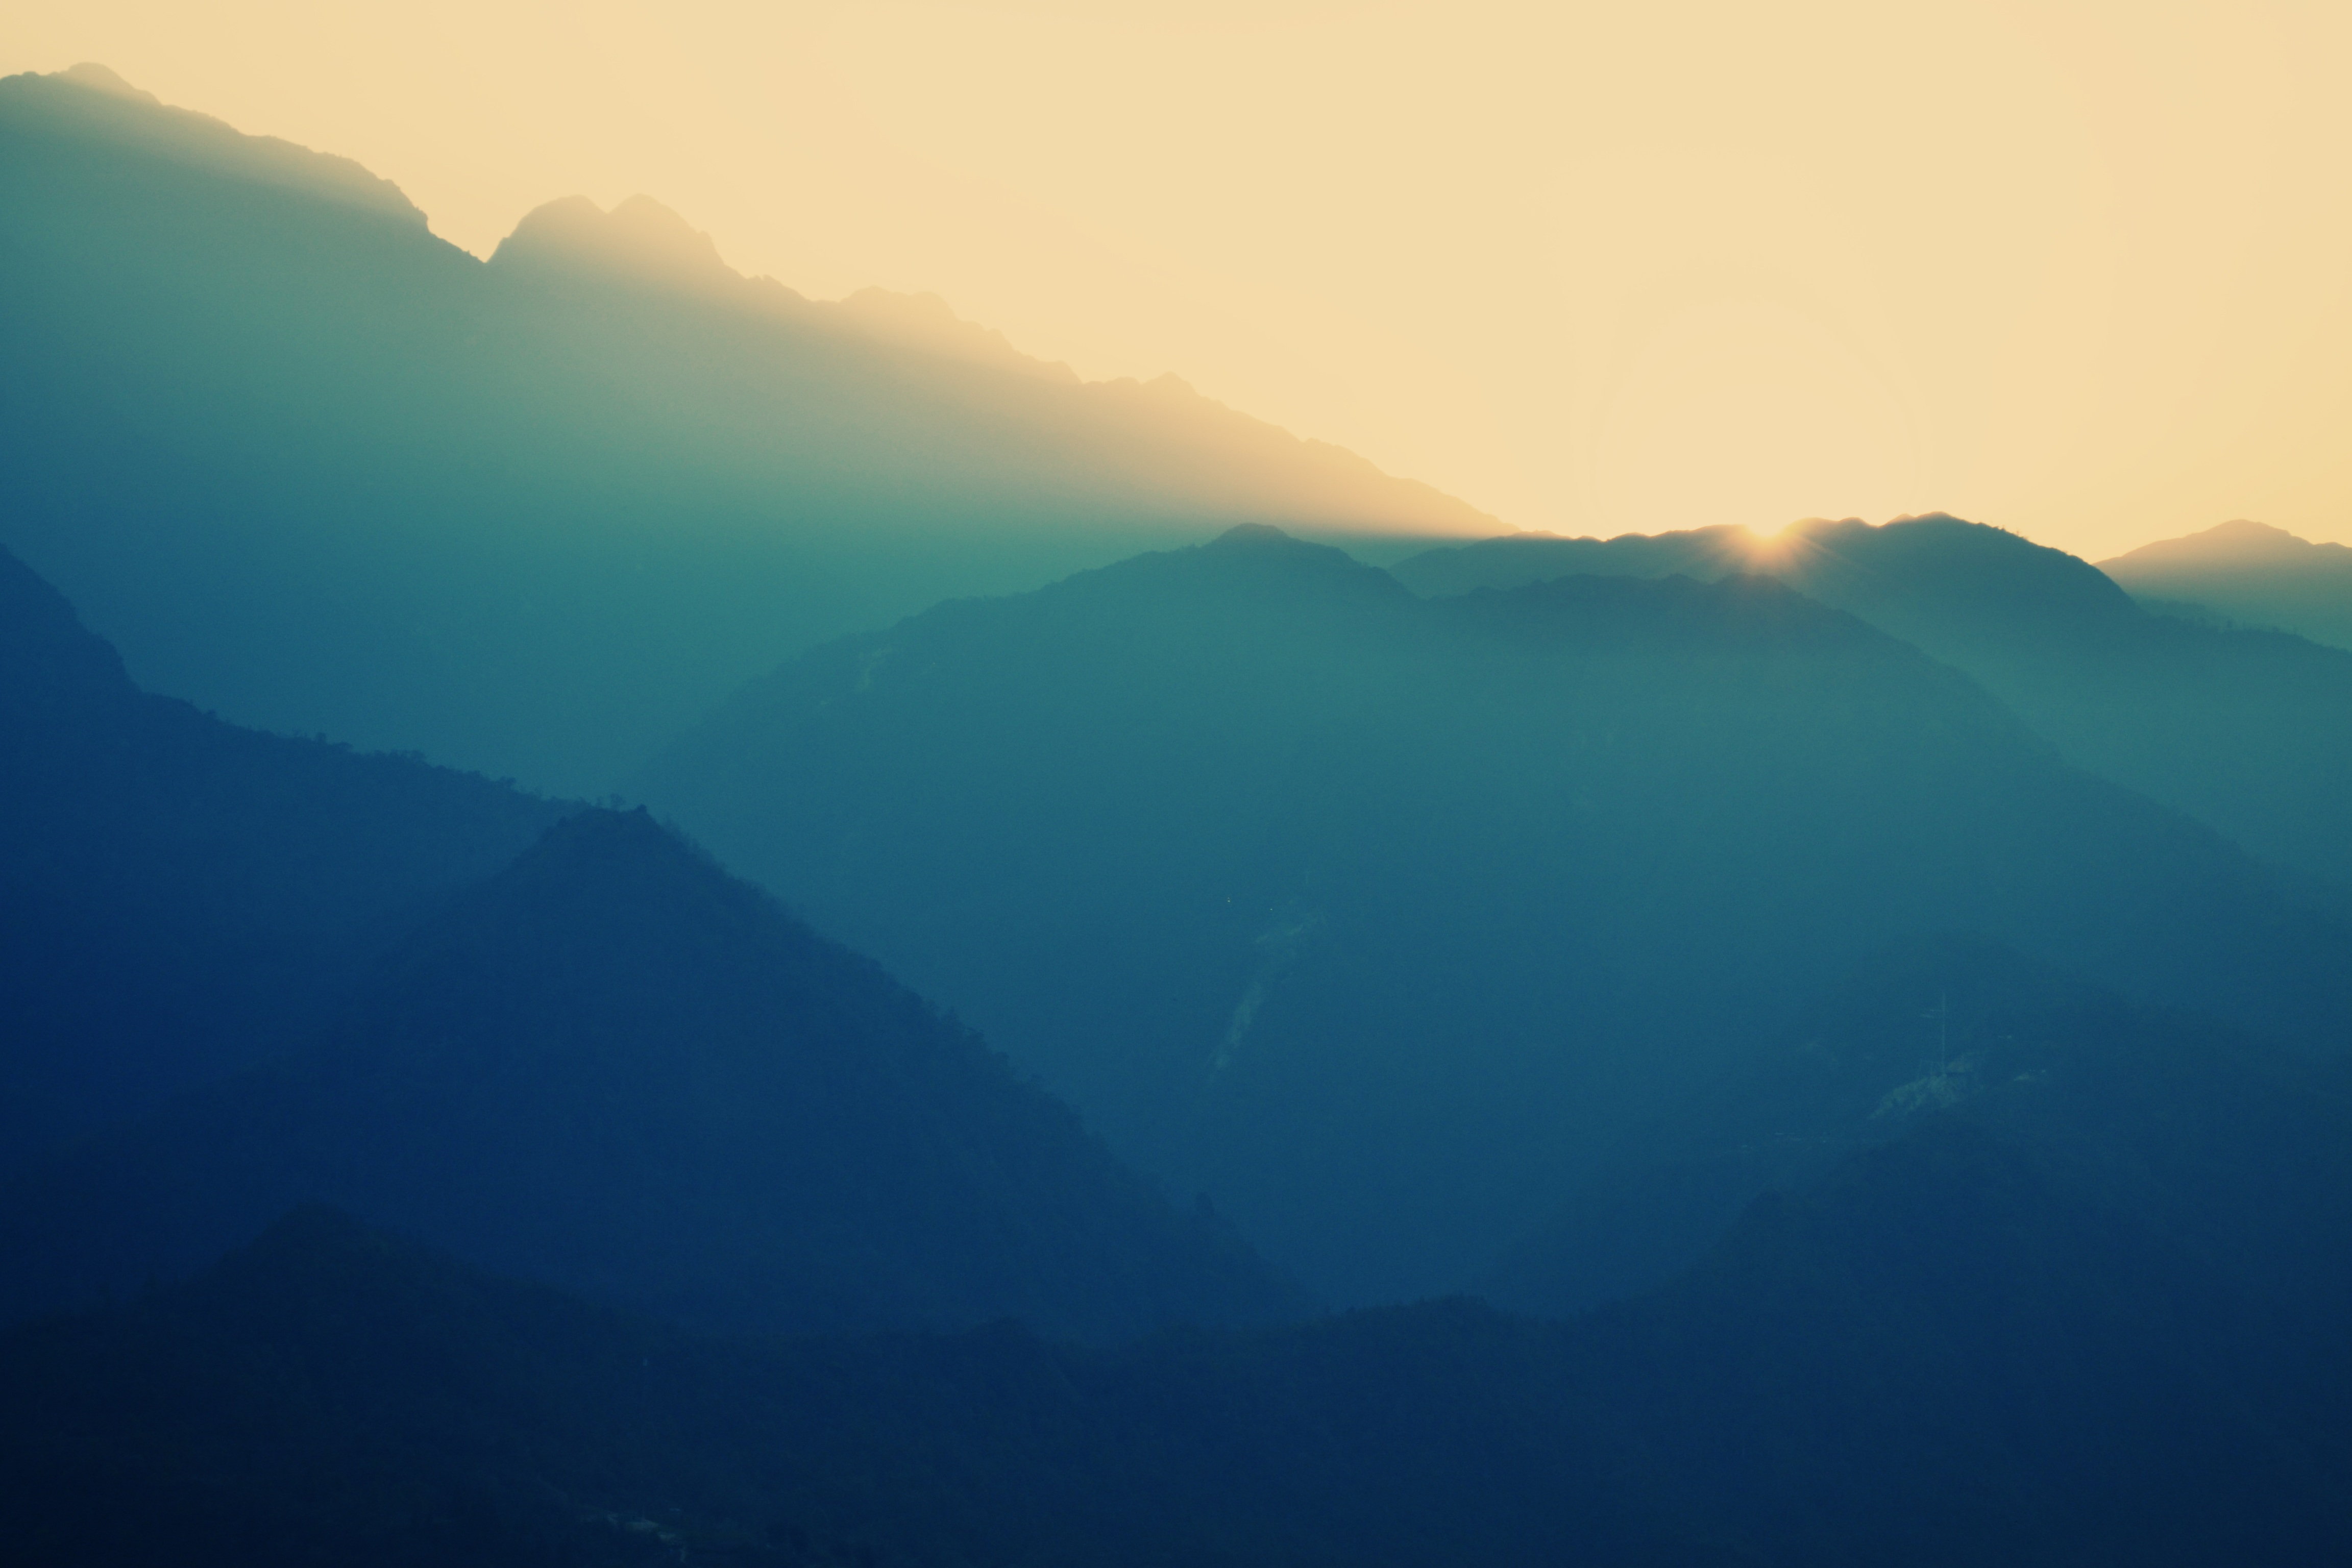
landscape, sea, nature, horizon, mountain, sky, sunshine, sun, sunrise, mist, sunlight, morning, hill, dawn, atmosphere, mountain range, range, dusk, scenic, scenery, blue, outdoors, clouds, mountains, hazy, backlight, rays, highlands, landform, atmospheric phenomenon, atmosphere of earth, mountainous landforms